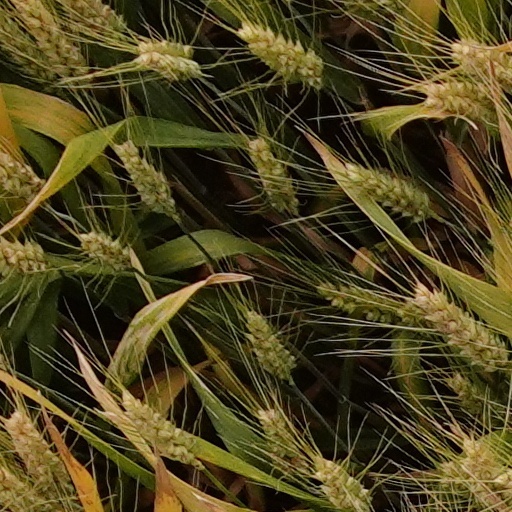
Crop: wheat